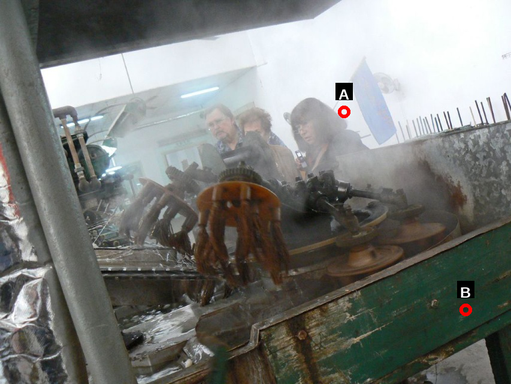
Question: Two points are circled on the image, labeled by A and B beside each circle. Which point is closer to the camera?
Select from the following choices.
(A) A is closer
(B) B is closer
Answer: B